Kitty Pryde

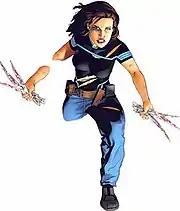
Cat, after "declawing" an alternative James Howlett. Art by Michael Golden.

A version of Kitty Pryde codenamed Cat first appeared in "Exiles" #96. She is younger than her Earth-616 counterpart. She has the appearance and powers of the normal Shadowcat although she wears a different costume. Prior to her joining the Exiles, this version of Kitty had been recruited by Emma Frost as one of the core agents of the Hellfire Club's strike force. She helps Psylocke defeat Doom's soldiers who have invaded the Panoptichron. She helps retrieve Blink, Morph, and Sabretooth from being scattered across the multiverse. She works as a computer expert for the team and is a full member of the Exiles.